Philipp Klement

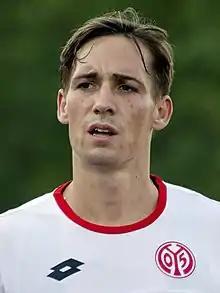
Klement in 2015

Philipp Klement (born 9 September 1992) is a German professional footballer who plays as a central midfielder.